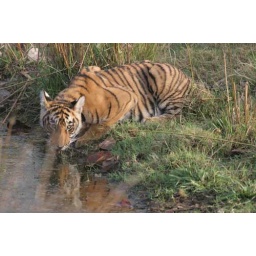
A cub drinking water in Jhalra area of Ranthambhore. Photo GS Bhardwaj